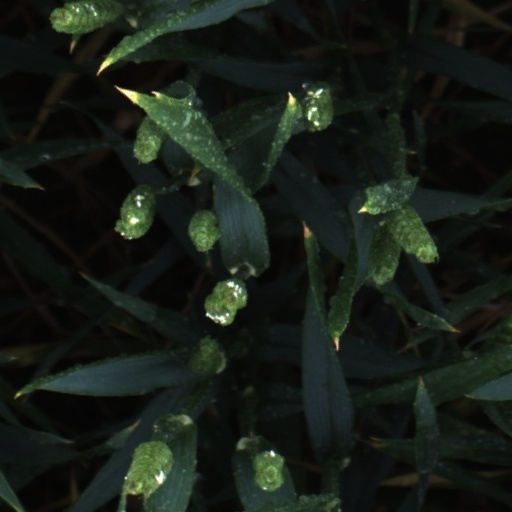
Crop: wheat